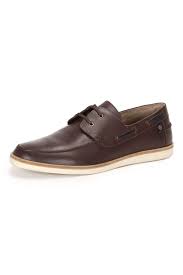
Label: Boat